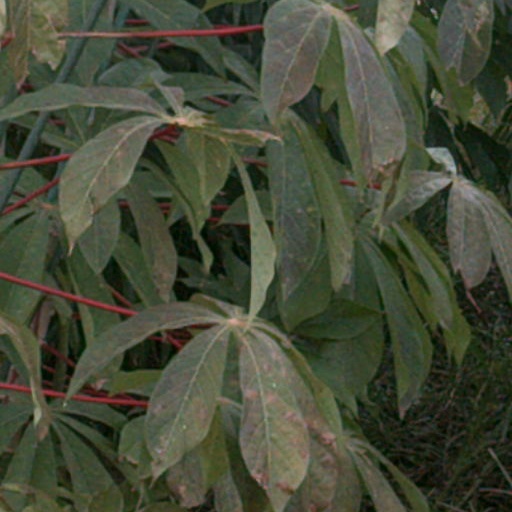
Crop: cassava